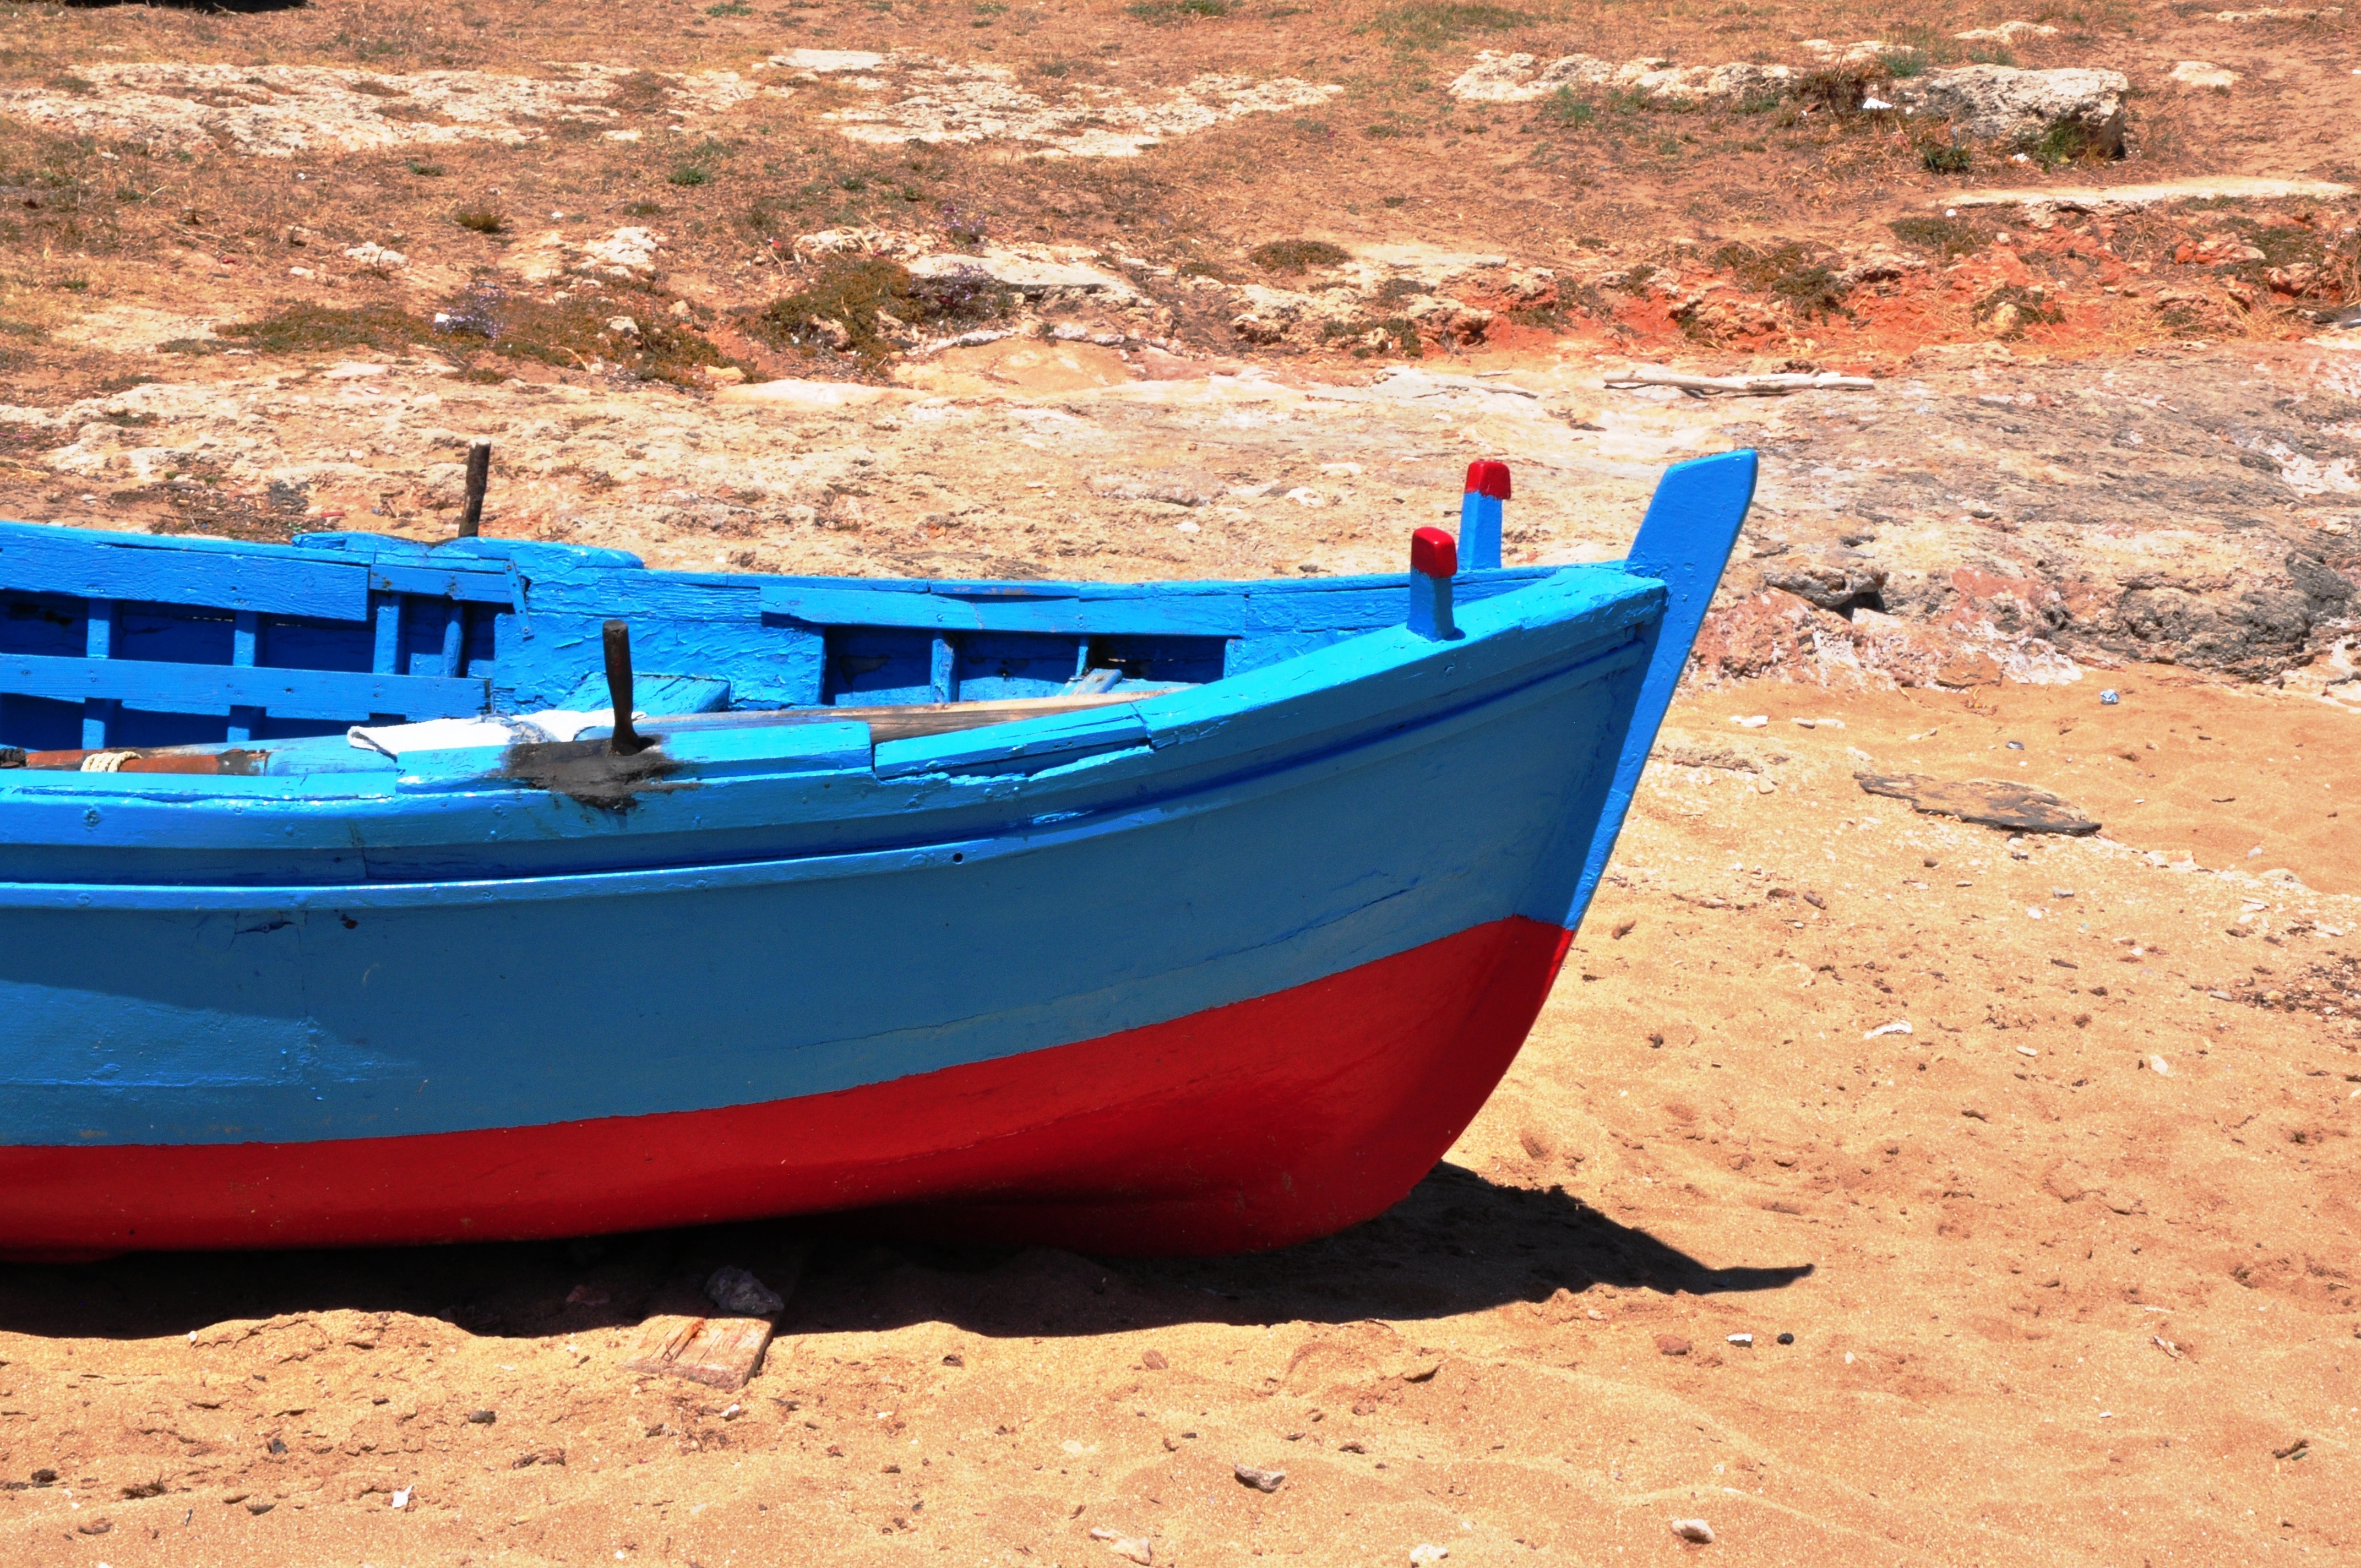
beach, sea, sand, boat, summer, canoe, vehicle, blue, boating, hot, watercraft, ecosystem, fishing vessel, dinghy, long tail boat, skiff, watercraft rowing